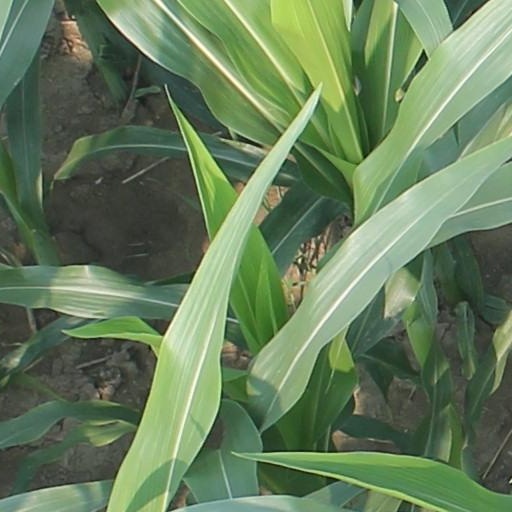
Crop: maize; corn